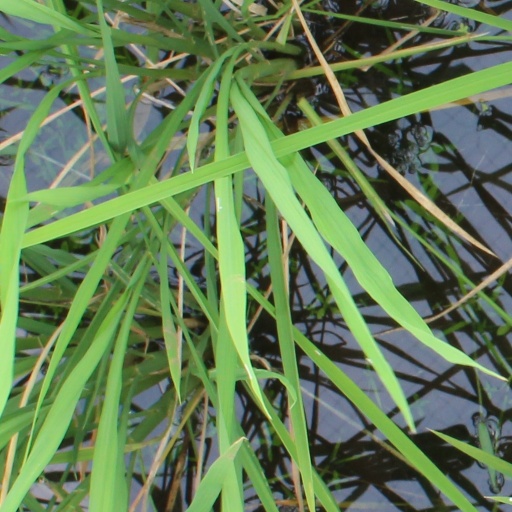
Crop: rice